Henry Hastings Sibley

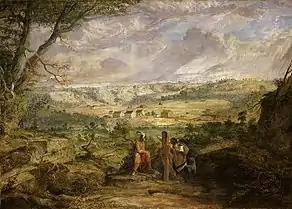
View of Mendota from Fort Snelling (1848), painting by Seth Eastman

As early as 1837, Sibley, together with traders William Aitken and Lyman Warren, had entered into an exclusive contract with the Ojibwe of St. Croix valley to cut timber along the Upper St. Croix and Snake Rivers. Under the terms of the contract, the 47 Ojibwe signatories agreed not to harass any lumbermen working for the three traders. In return, the traders would provide specified goods to the Ojibwe, including gunpowder, lead, scalping knives and tobacco, every year for ten years. After the contract was superseded by the White Pine Treaty of 1837, Sibley and Warren joined with Hercules L. Dousman in building a sawmill at Chippewa Falls. The Chippewa Mills went into operation in 1840 but was sold in 1845, much to the relief of Dousman.